Mieczysław Janowski

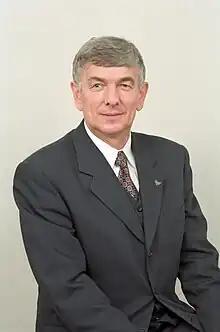
Mieczysław Janowski

Mieczysław Edmund Janowski (born 16 November 1947 in Zduńska Wola) is a Polish politician and Member of the European Parliament (MEP) for the Subcarpathian Voivodship with the Law and Justice, part of the Union for a Europe of Nations. He sits on the European Parliament's Committee on Regional Development.